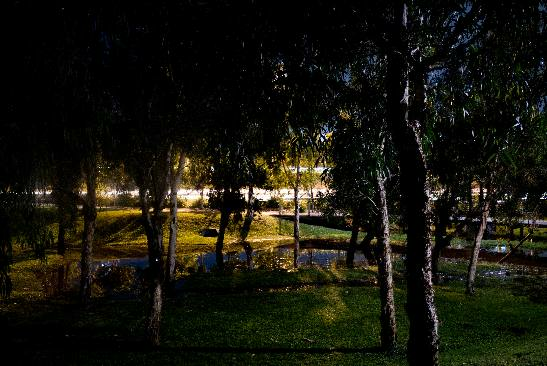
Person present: No